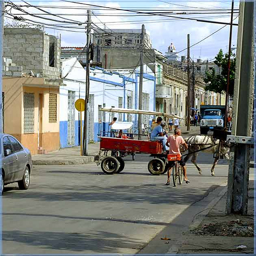
A horse is pulling a covered wagon carrying two people
A horse drawn carriage driving across a street.
A man on a horse drawn carriage is going down the street
a man on a buggy that is being pulled by a horse
a horse pulled wagon crossing the street in a city